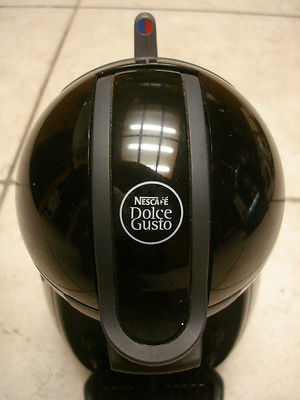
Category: coffee maker